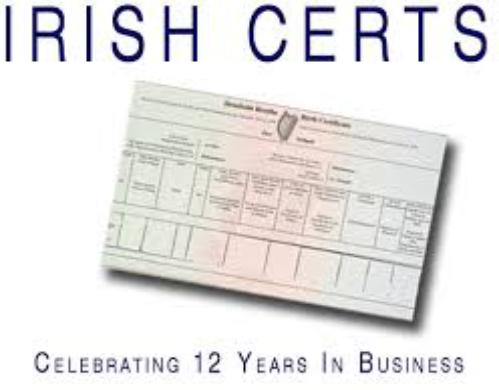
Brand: Certs
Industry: Food